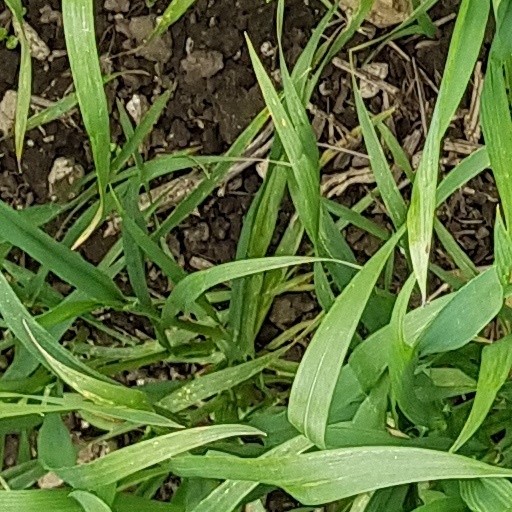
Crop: wheat